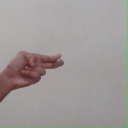
अक्षर: ह